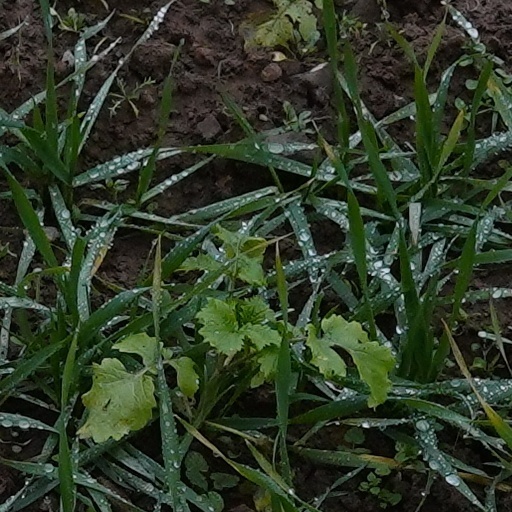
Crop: wheat